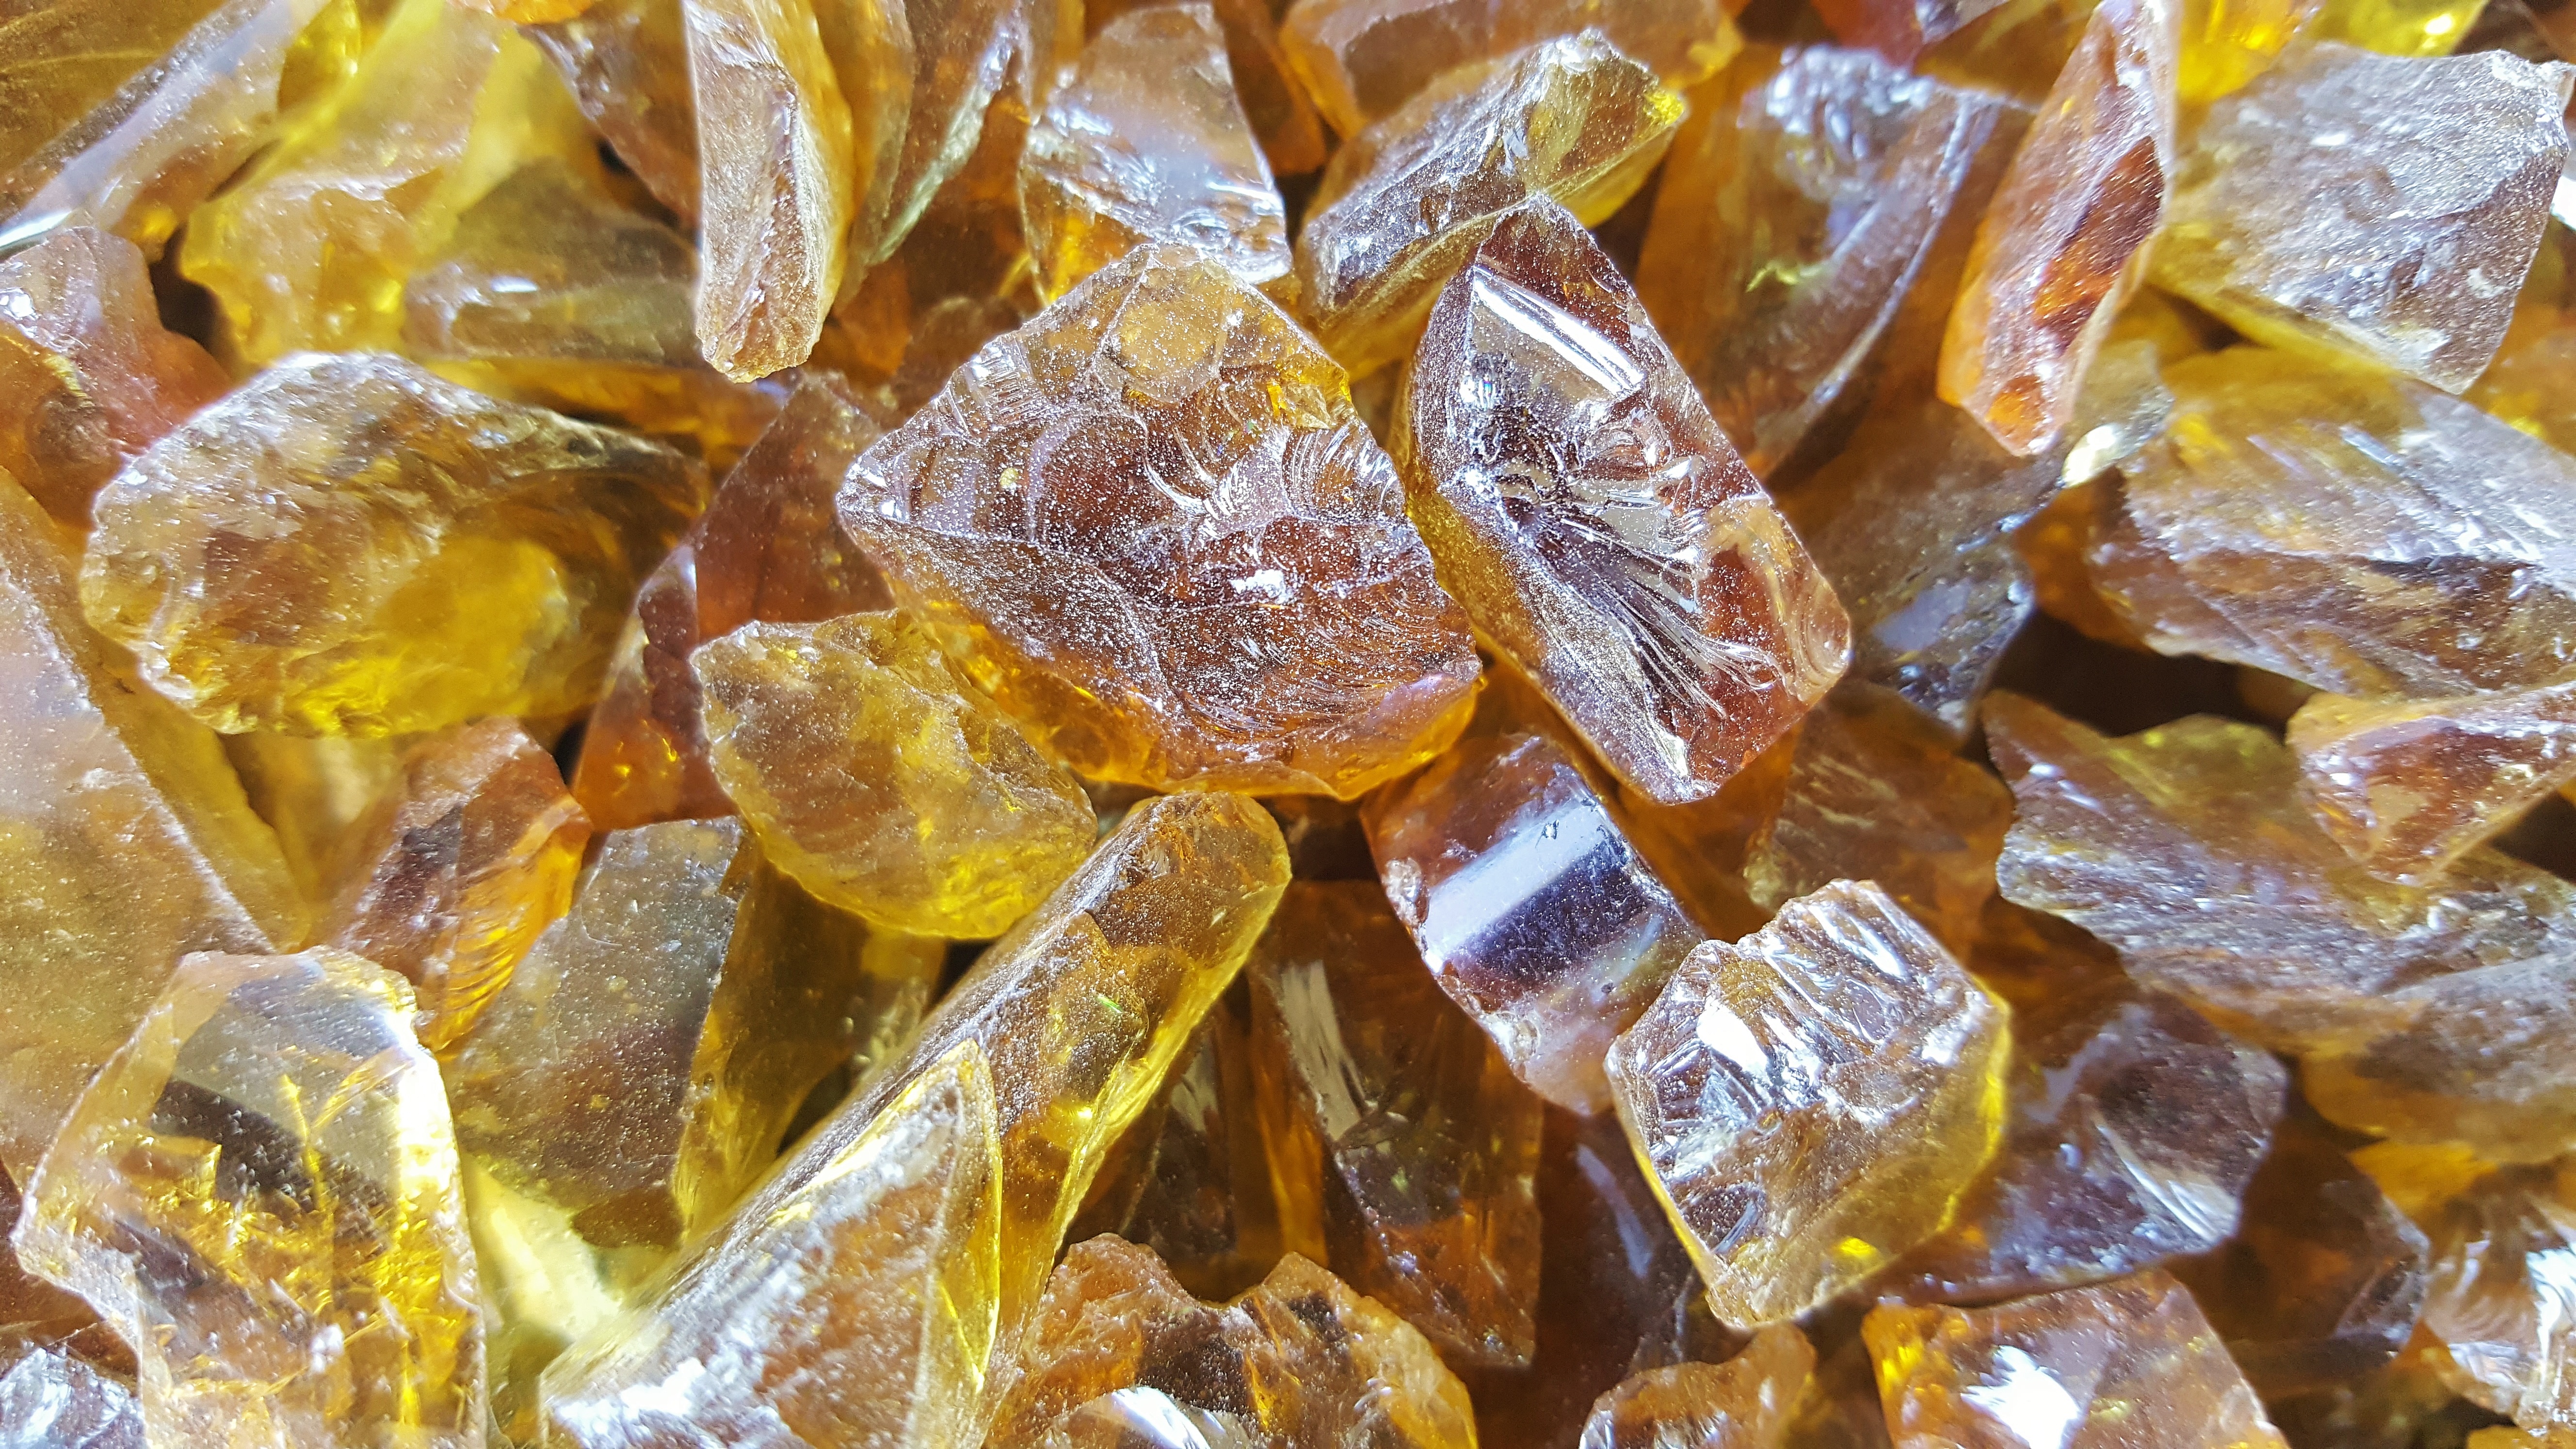
plant, texture, leaf, flower, glass, food, produce, yellow, heat, jewellery, heating, auriculariales, medium, gemstone, mineral, fire glass, firebowl